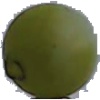
Label: Grape White 4